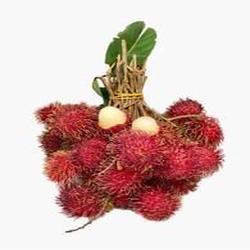
Label: Rambutan